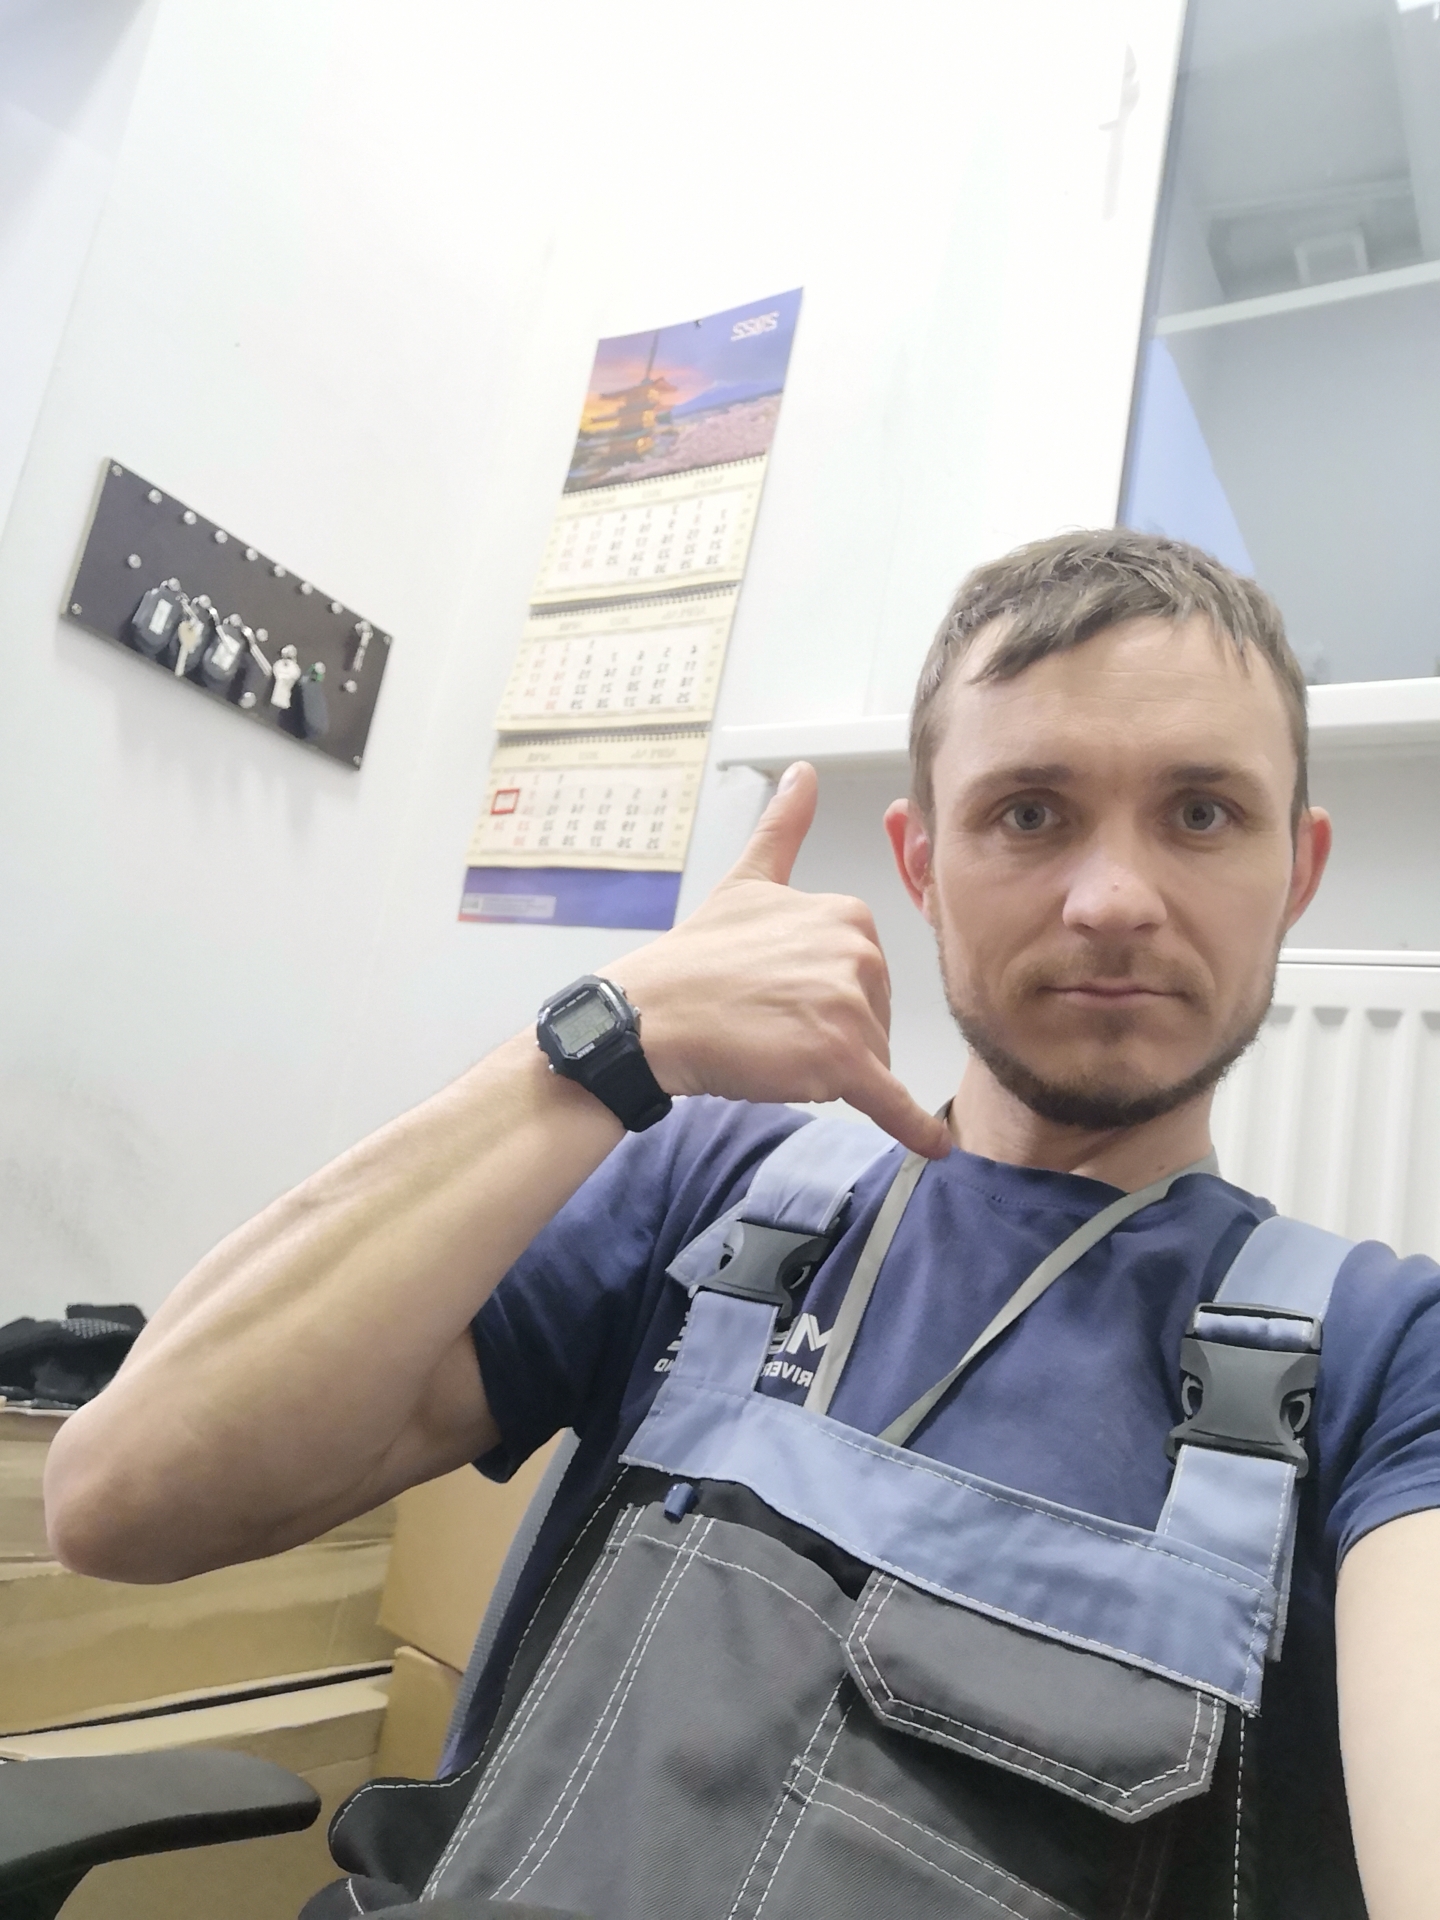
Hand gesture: call